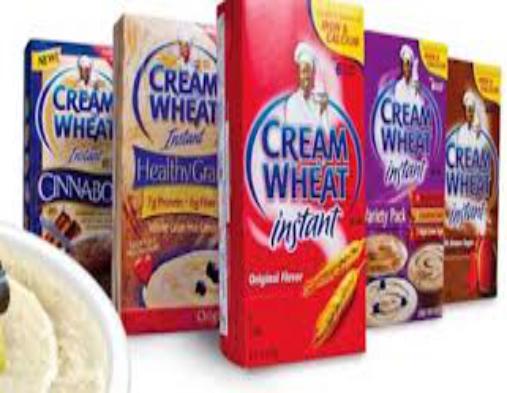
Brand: Cream of Wheat
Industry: Food